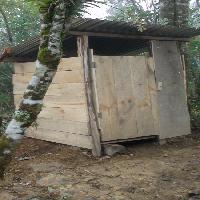
Weather: cloudy or overcast